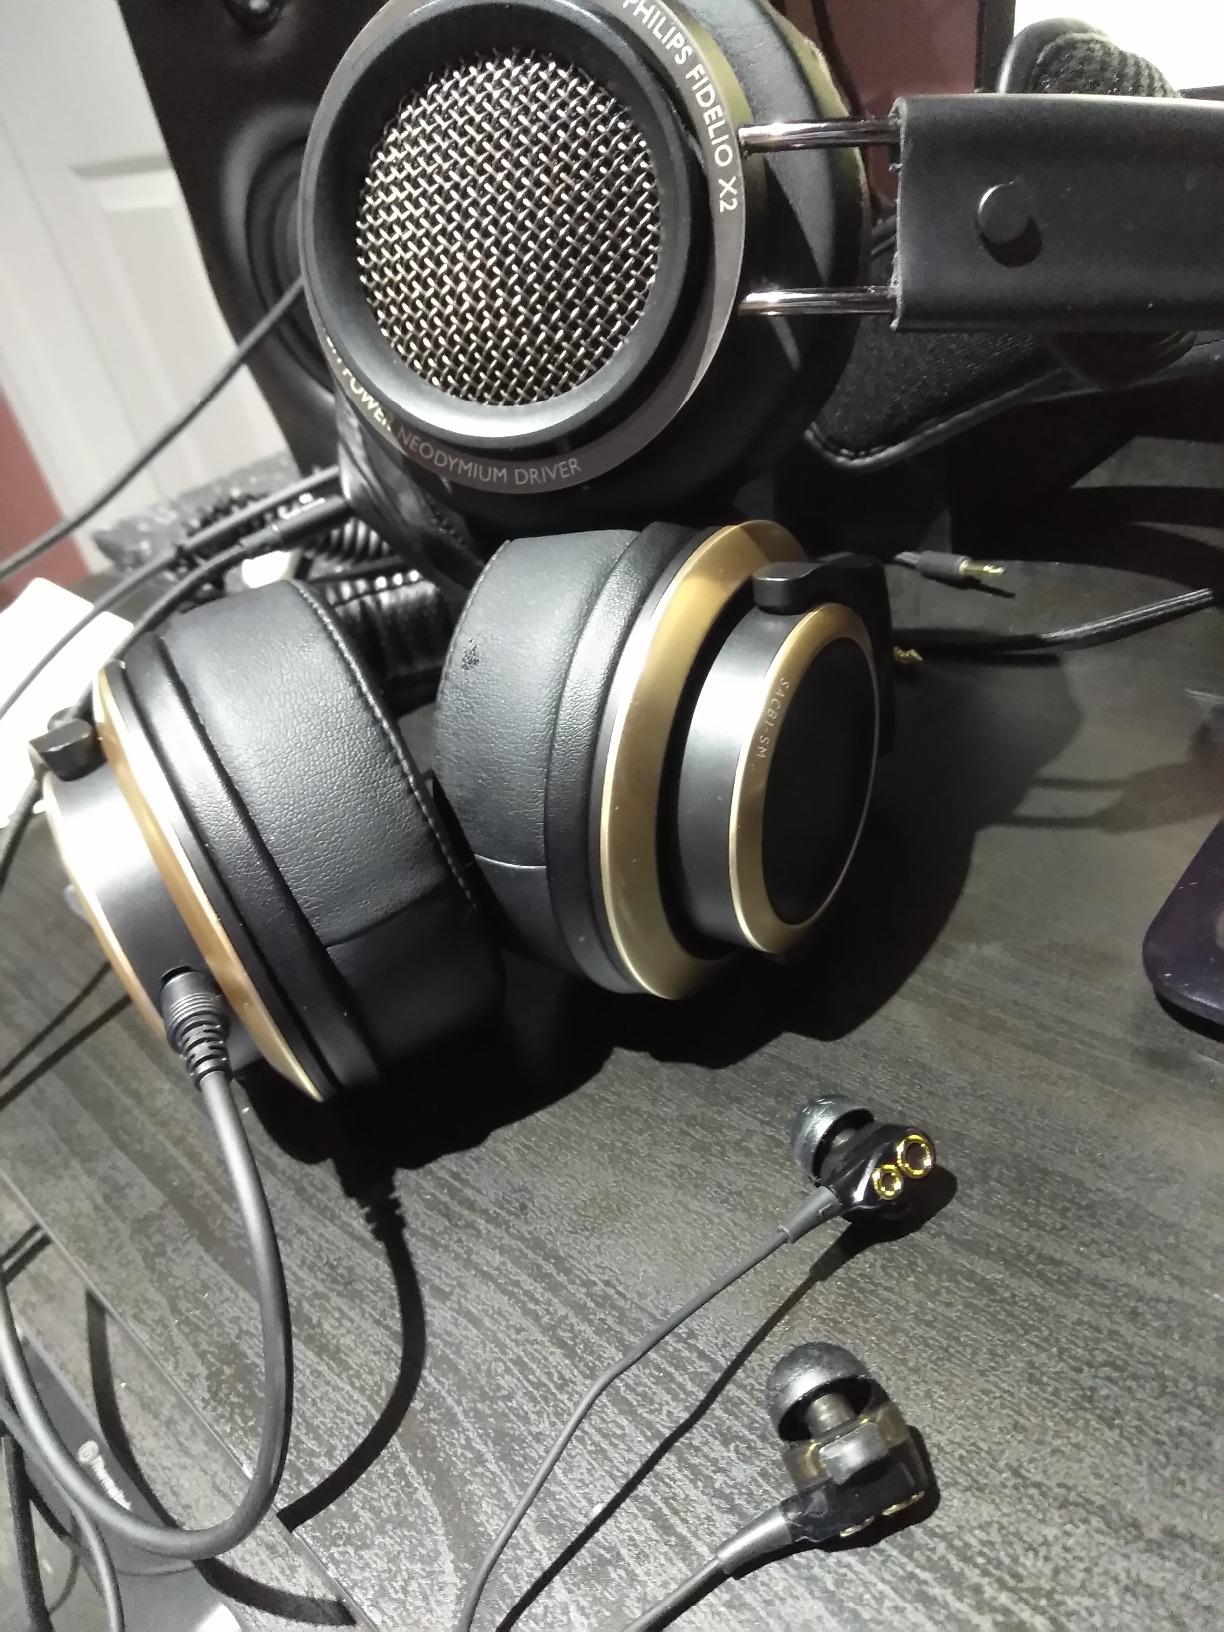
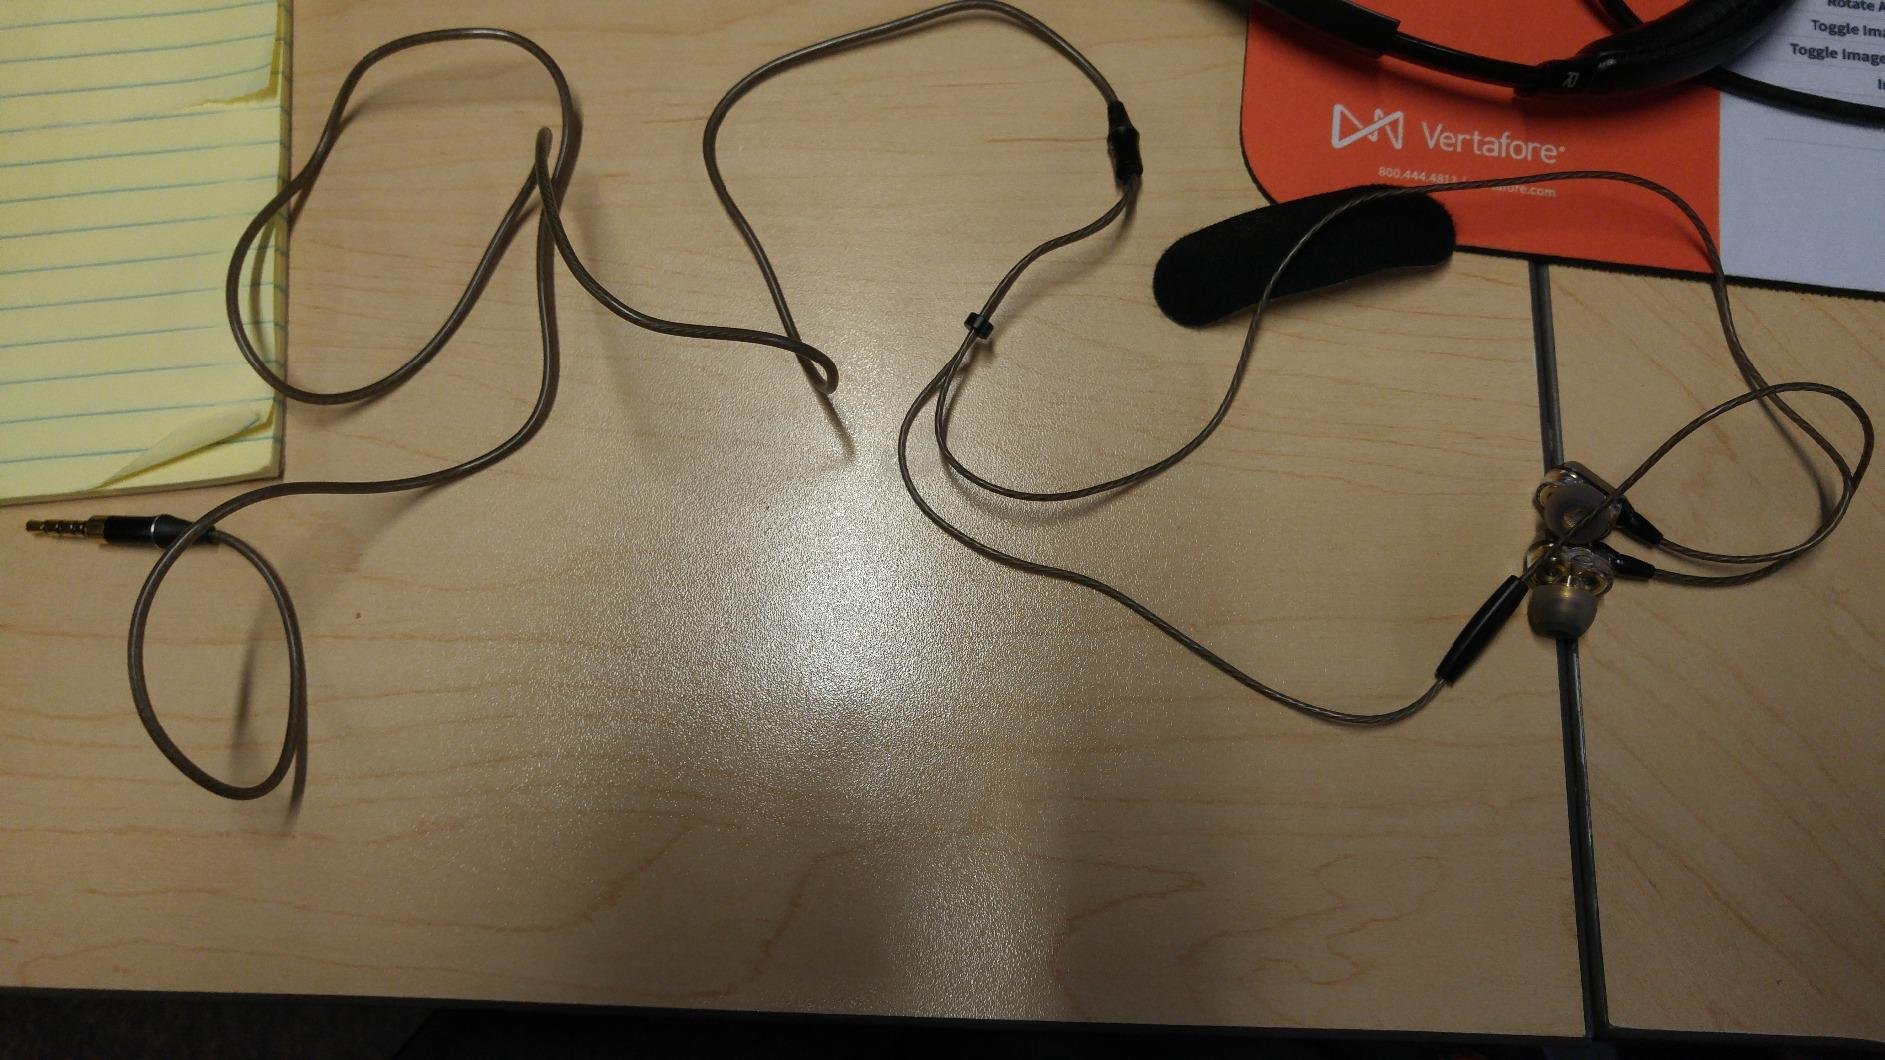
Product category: headphones
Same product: no